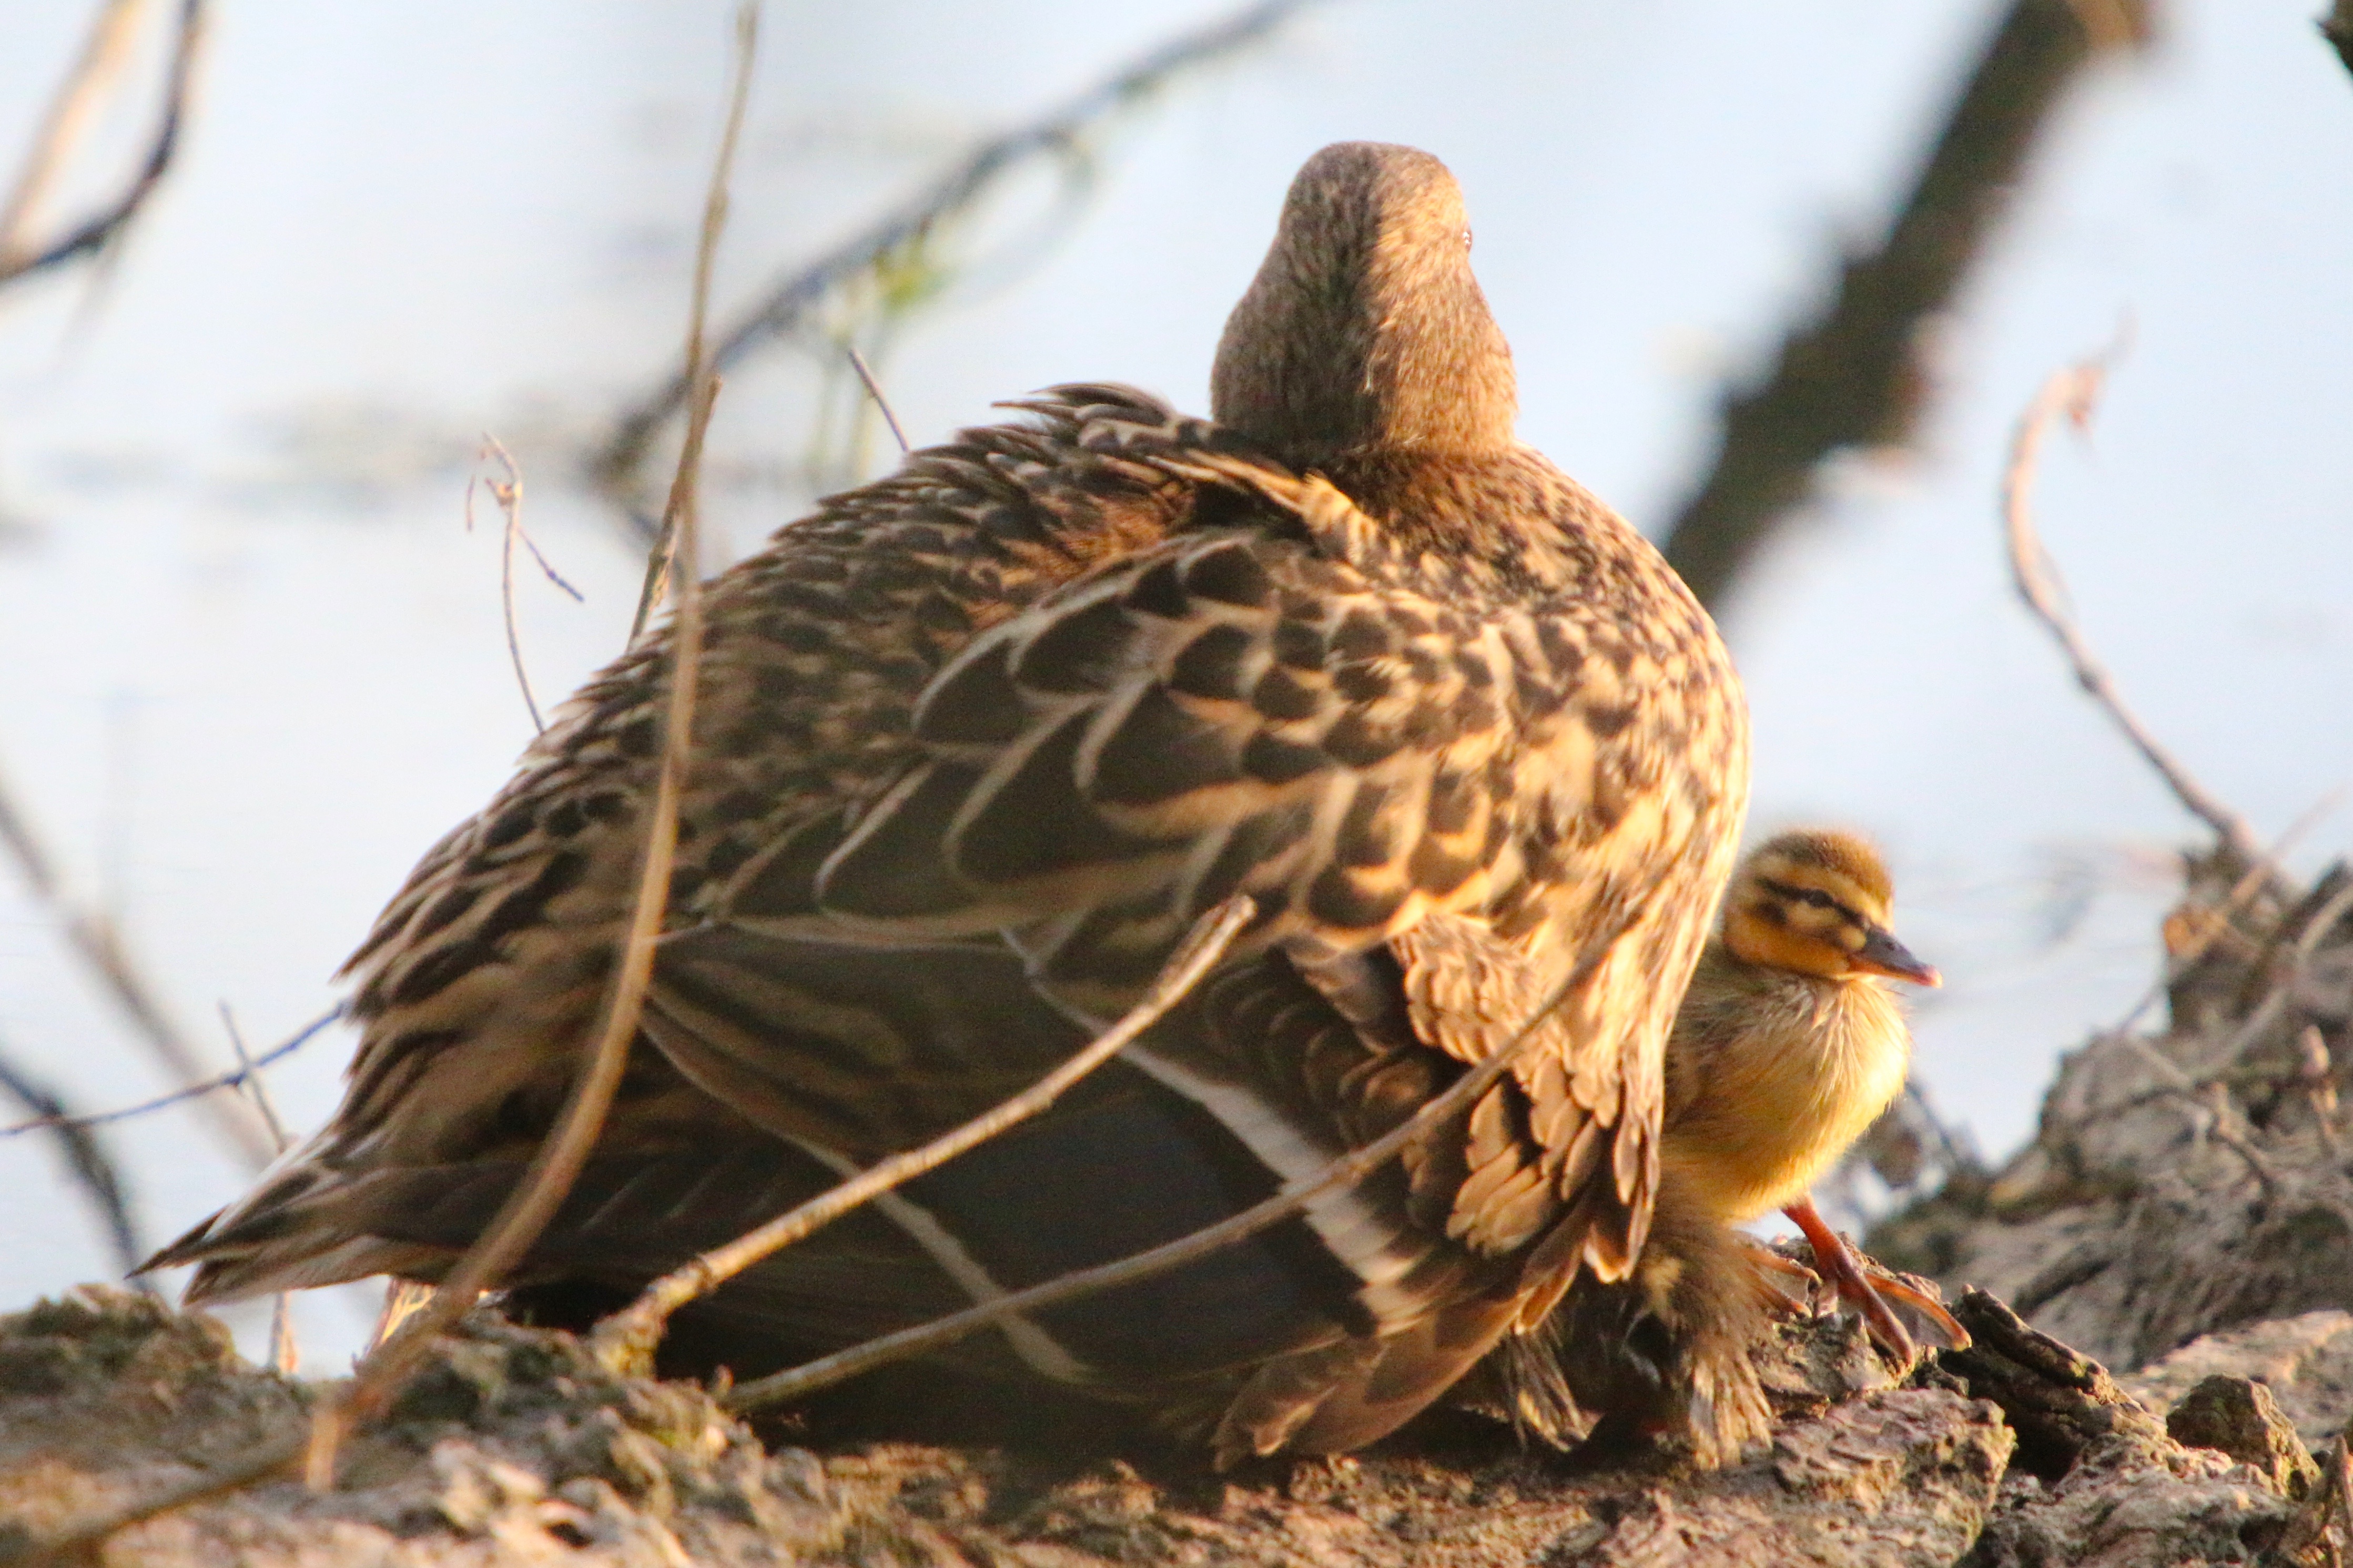
nature, bird, wildlife, young, beak, fauna, duck, vertebrate, blackbird, falcon, water bird, mallard, young animal, old world flycatcher, perching bird